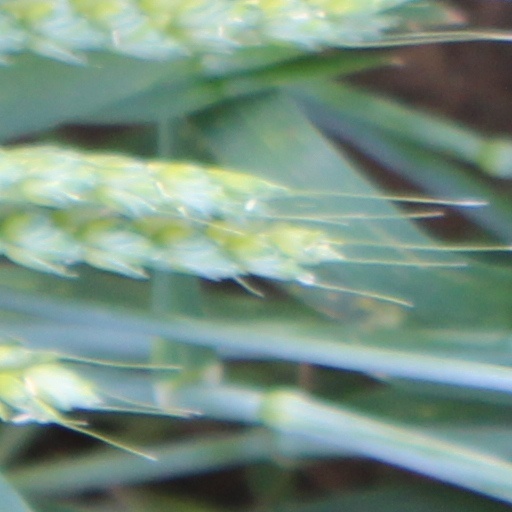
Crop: wheat